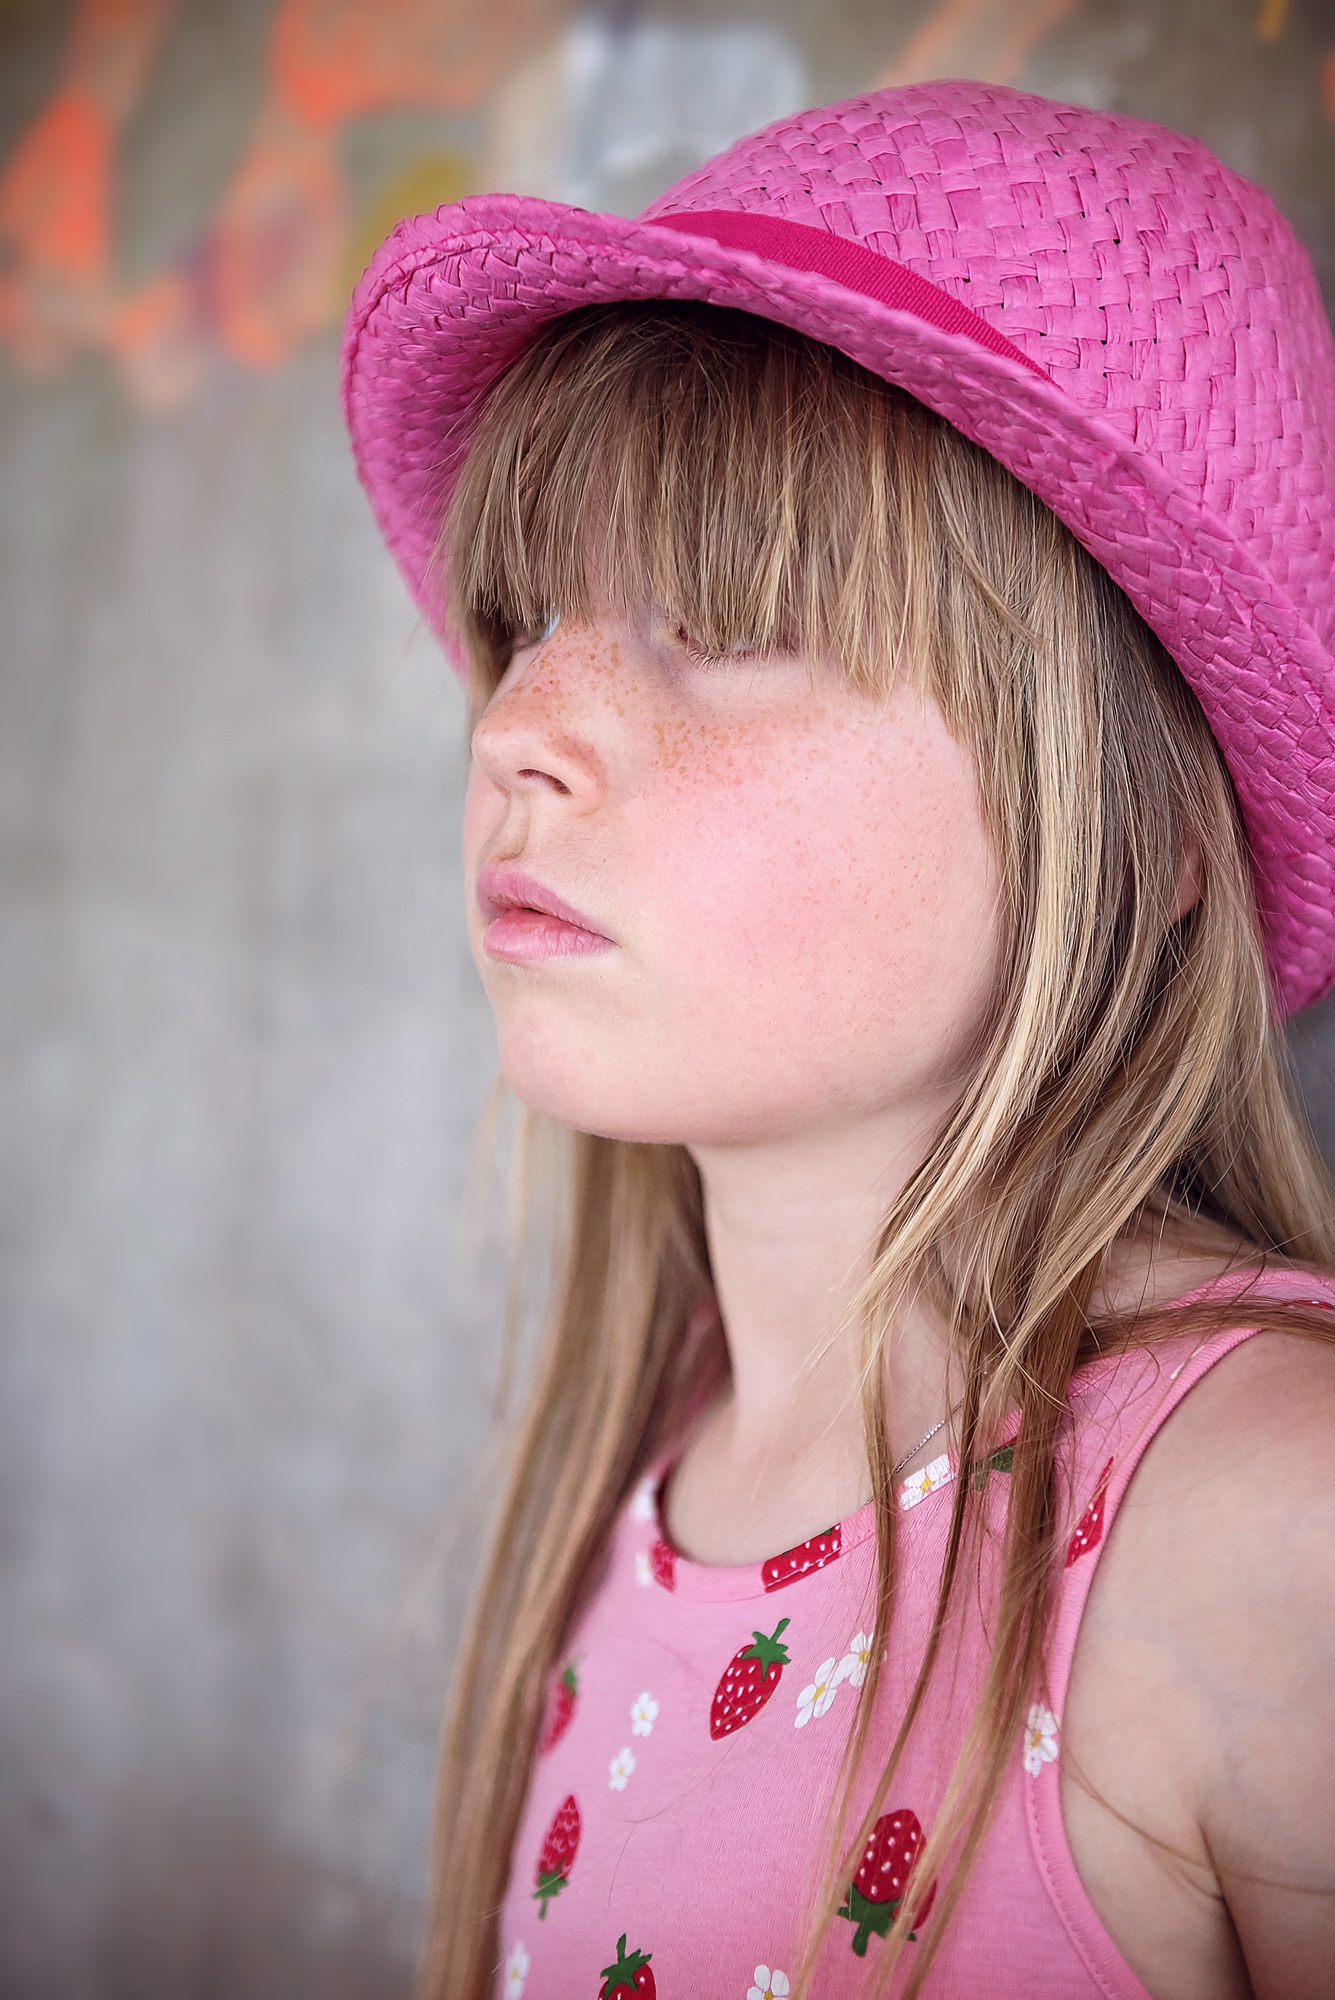
person, girl, hair, flower, view, portrait, model, spring, red, color, child, human, hat, fashion, clothing, lady, pink, close, headgear, facial expression, hairstyle, smile, face, eye, cap, head, skin, beauty, organ, portrait photography, fashion accessory